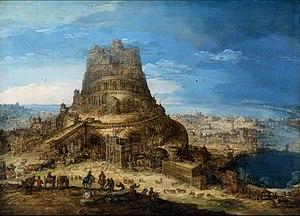
L’histoire de la tour de Babel est un épisode biblique rapporté dans la parashat Noa'h, dans le Livre de la Genèse Gn 11,1-9, peu après l'épisode du Déluge.